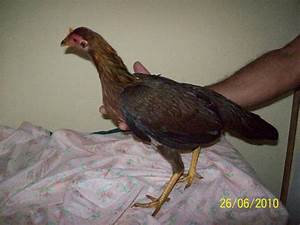
Label: chicken